Ten High

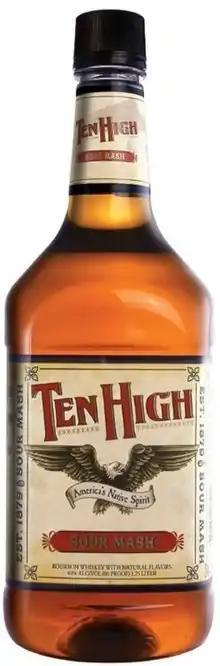
Ten High Sour Mash Whiskey 1.75L

Ten High is a brand of American whiskey first introduced in the 1930s by Hiram Walker & Sons, now produced by the Barton Brands division of the Sazerac Company. The name "Ten High" refers to a barrel storage location at least ten ricks high, as barrels in the upper part of the aging warehouse mature faster. Although the brand name evoked this storage method, the manufacturer did not actually promise that the brand was from barrels aged in such locations.